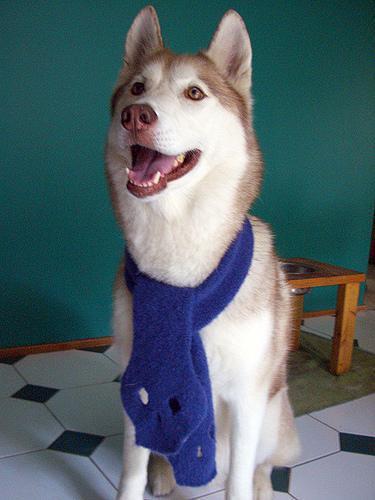
Eskimo_dog